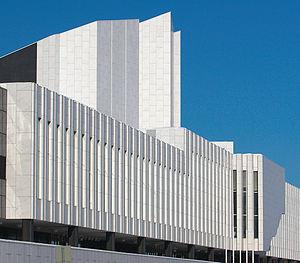
Hugo Alvar Henrik Aalto est un architecte, dessinateur, urbaniste et designer finlandais, adepte du fonctionnalisme et de l'architecture organique.
La maison Finlandia est un centre de concerts et de congrès situé le long de la baie de Töölö, à Helsinki, en Finlande.